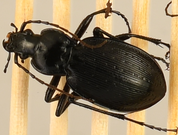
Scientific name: Carabus goryi
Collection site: Mountain Lake Biological Station NEON (MLBS), plot MLBS_002